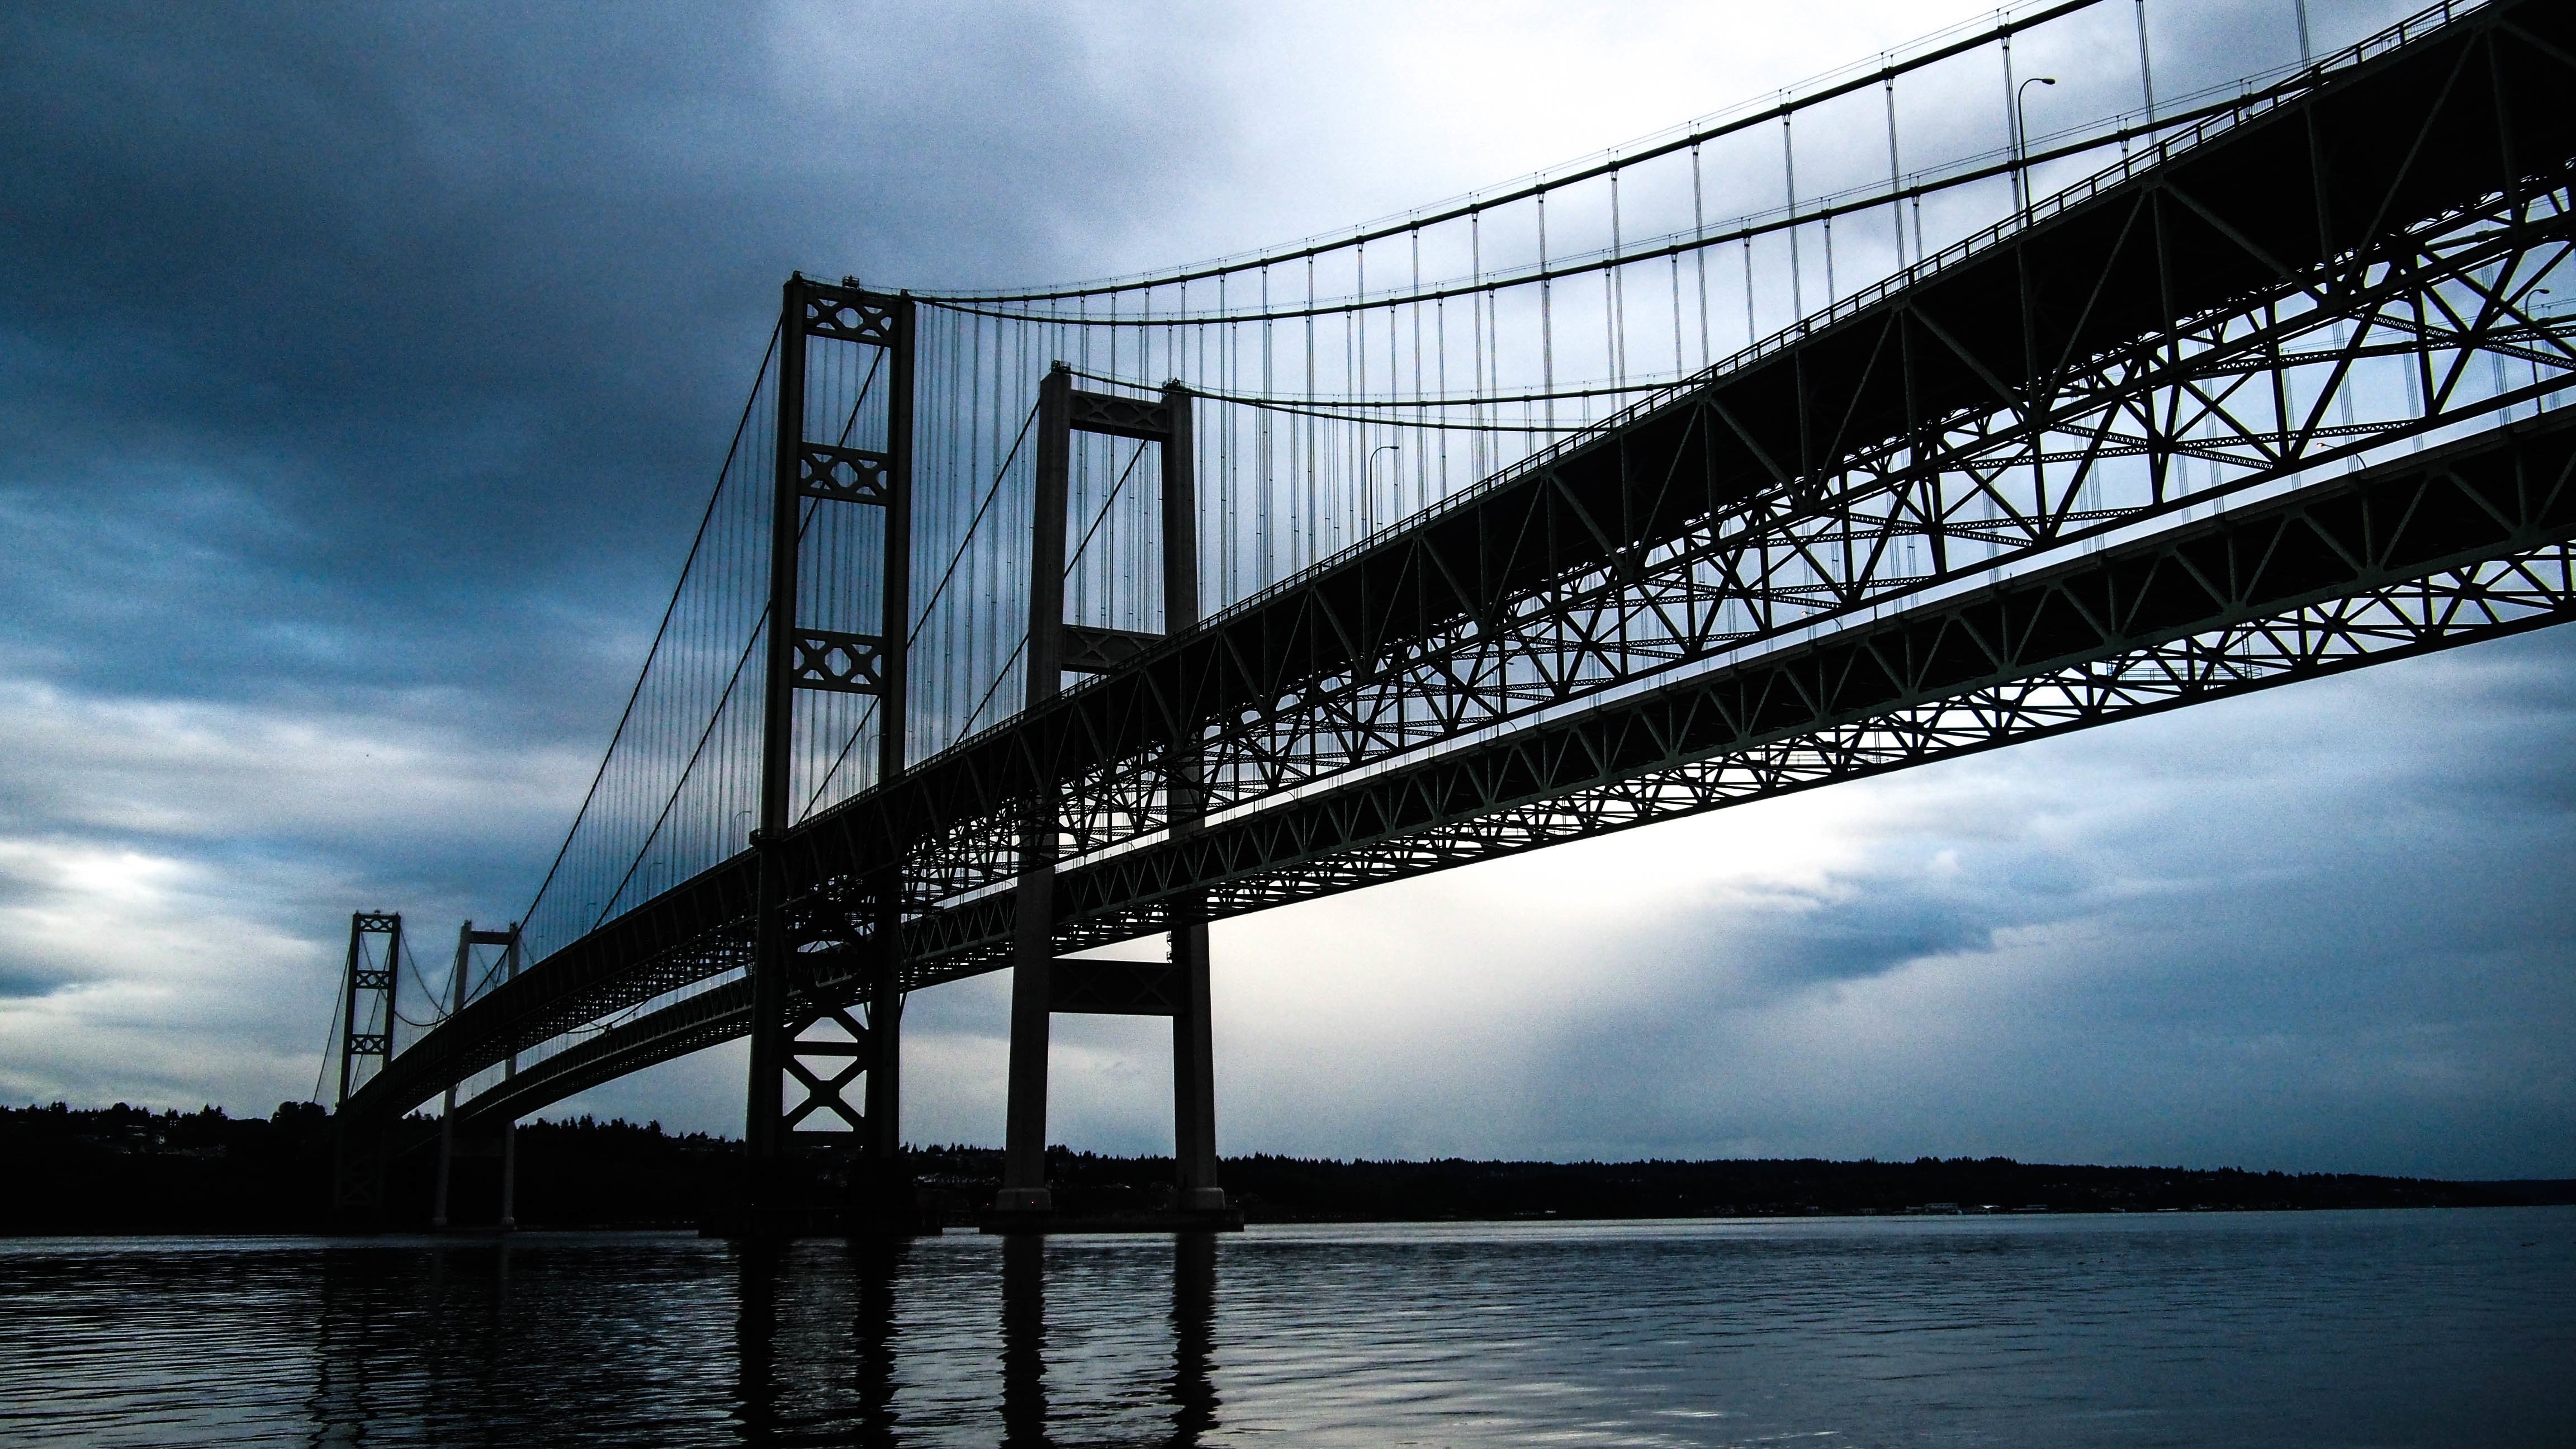
bridge, suspension bridge, reflection, cable stayed bridge, arch bridge, truss bridge, transporter bridge, cantilever bridge, nonbuilding structure, girder bridge